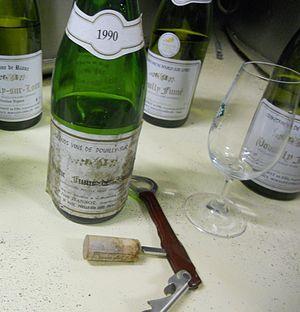
AOC pouilly-fumé
Le Pouilly-Fumé, ou Blanc-Fumé de Pouilly, est un vin blanc, d'appellation d'origine contrôlée produit, uniquement à partir de cépage sauvignon, et autour de Pouilly-sur-Loire, dans la Nièvre, sur les communes de Pouilly-sur-Loire, Saint-Andelain, Tracy-sur-Loire, Mesves-sur-Loire, Garchy, Saint-Martin-sur-Nohain et Saint-Laurent-l'Abbaye. Un autre vin blanc est produit sur la même aire mais avec un autre cépage, le chasselas : le pouilly-sur-loire.